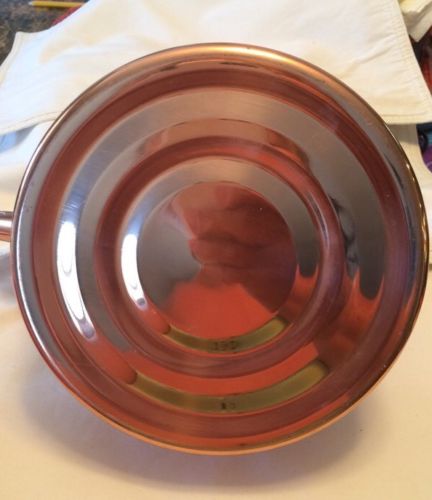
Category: kettle